Franz Josef Land

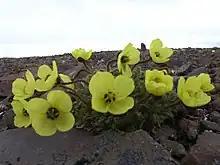
Arctic poppy on Heiss Island

Streams only form during the runoff period from May through early September. Permafrost causes most of the runoff to take place on the surface, with streams only forming on the largest islands. The longest river is long and forms on George Land, while there are several streams on Alexandra Land, the longest being . There are about one thousand lakes in the archipelago, the majority of which are located on Alexandra Land and George Land. Most lakes are located in depressions caused by glacial erosion, in addition to a smaller number of lagoon lakes. Their sizes vary from to . Most are only deep, with the deepest measured at .